Matter painting

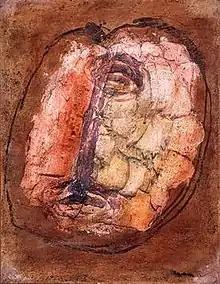
Tête d’otage No. 14 (Head of a Hostage No. 14, 1944) by Jean Fautrier

Matter painting also known as Matterism refers to a style of painting that emphasizes the material qualities of paint through heavy impasto. The style marked a return to impulses characteristic of abstract expressionism.